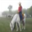
Label: horse